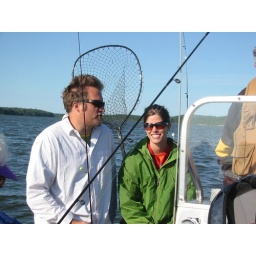
Guys against girls - competition based on both quantity and quality of fish. The boat prepares...